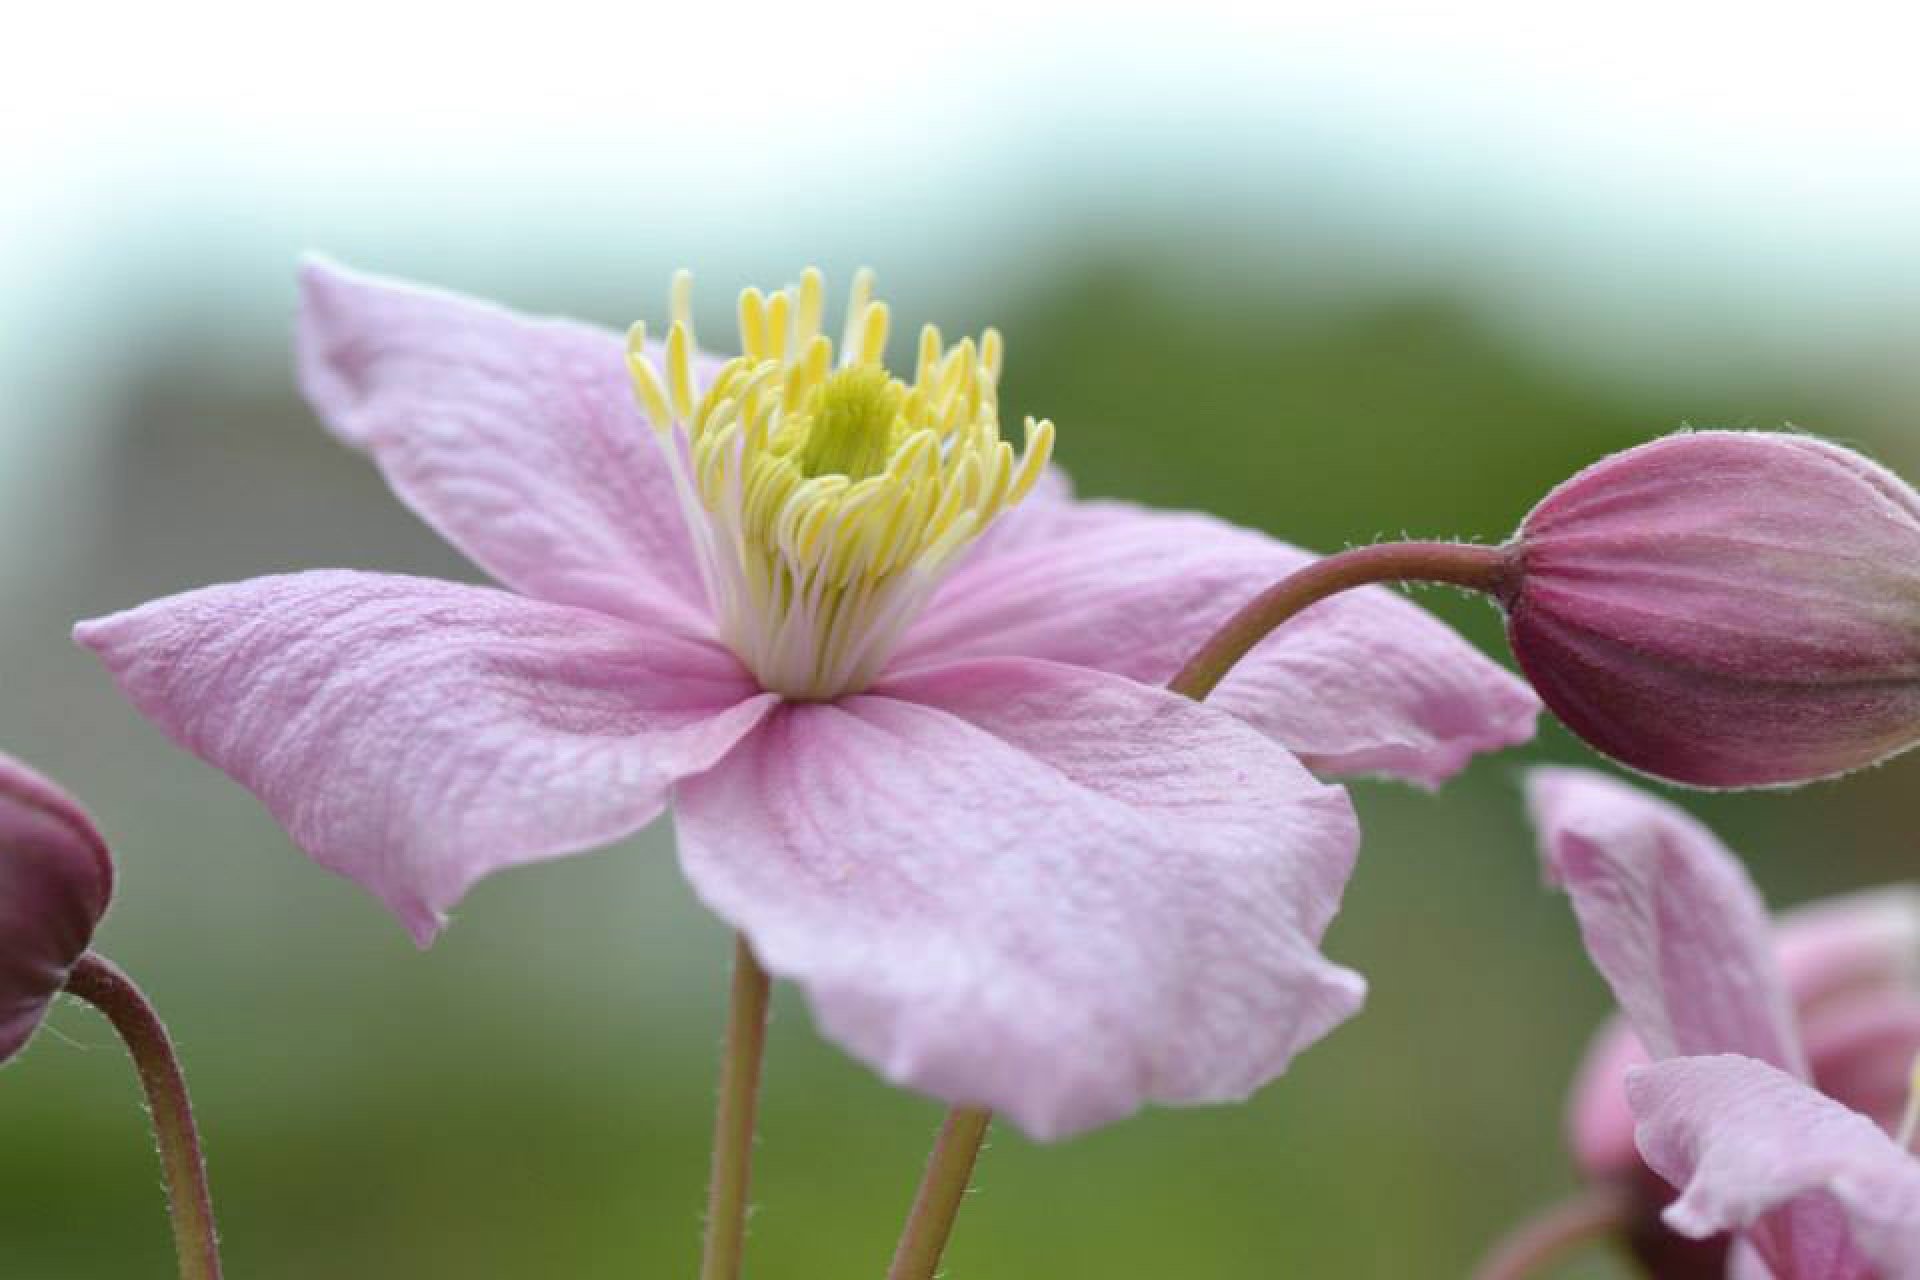
blossom, plant, flower, petal, botany, garden, pink, flora, wildflower, close up, clematis, macro photography, flowering plant, land plant